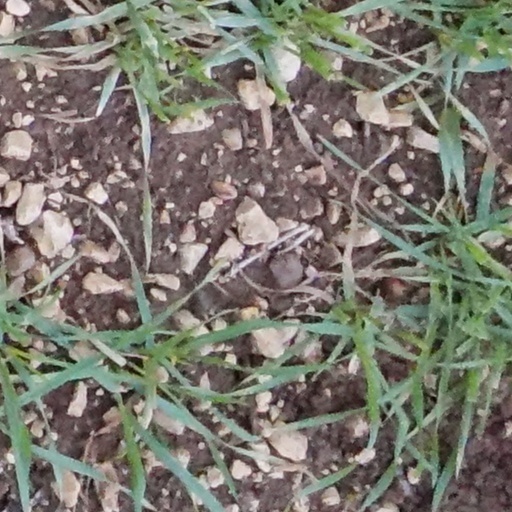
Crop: wheat